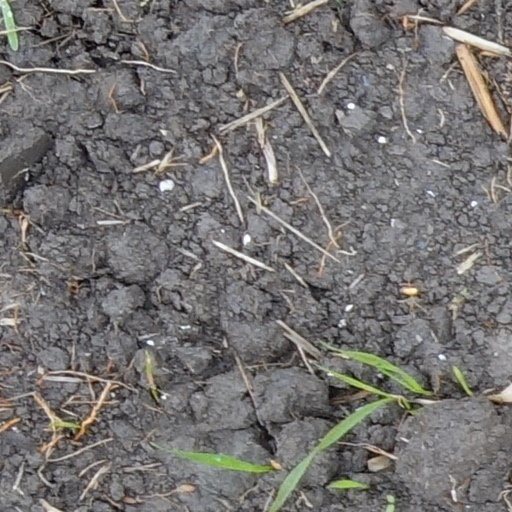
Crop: wheat